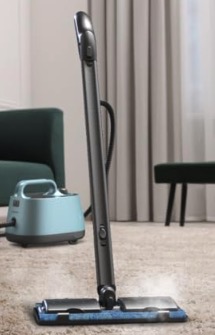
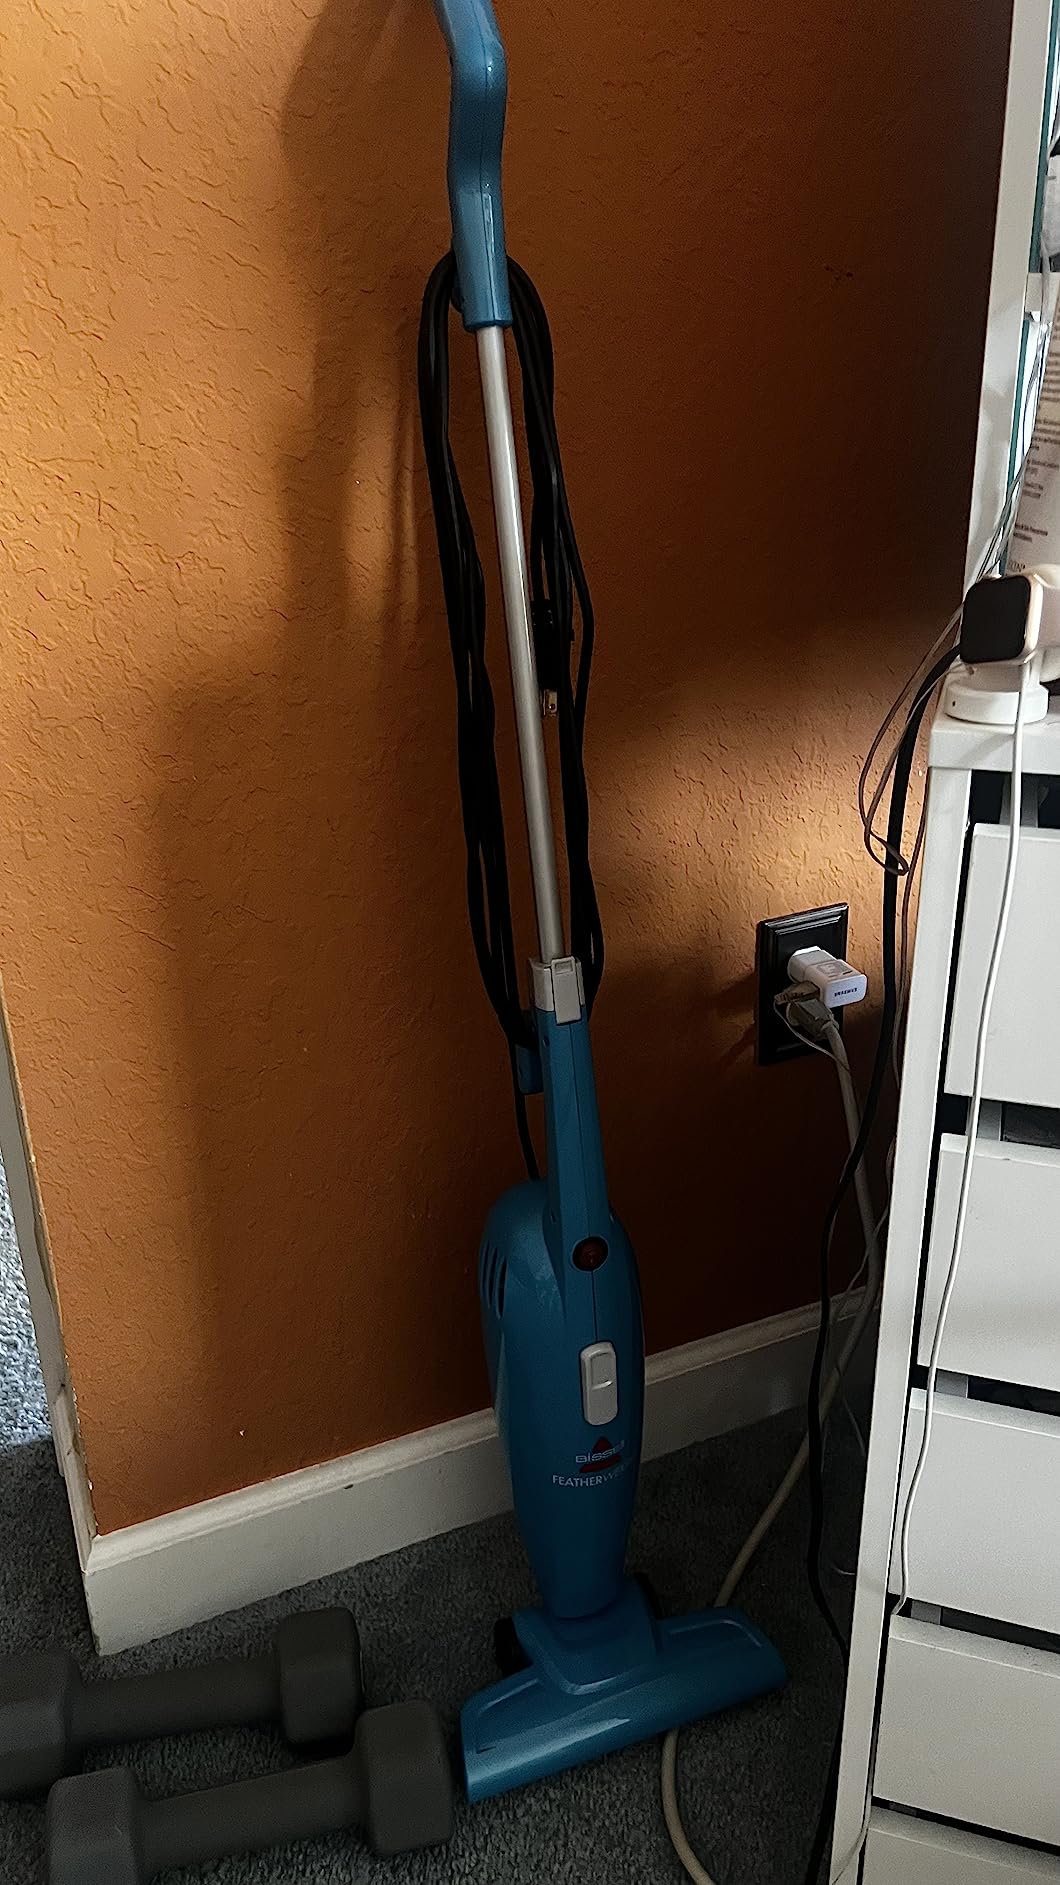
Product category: items_vacuum
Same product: no